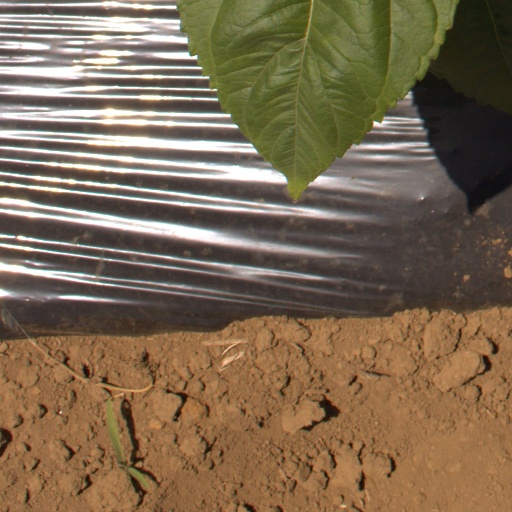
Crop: Jerusalem artichoke